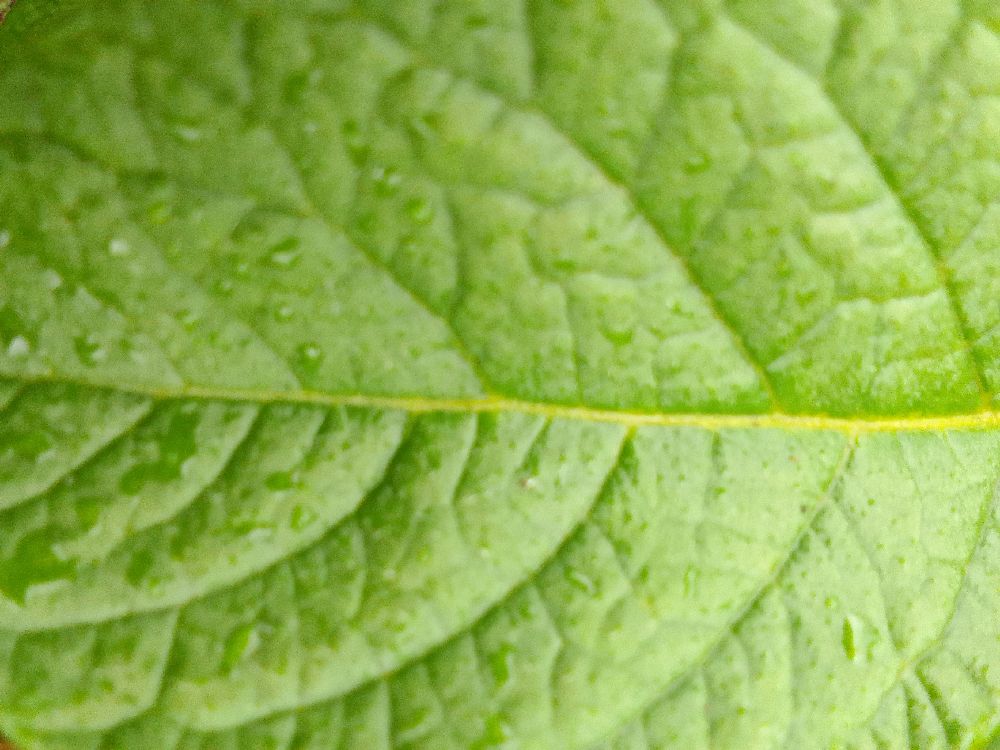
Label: Healthy